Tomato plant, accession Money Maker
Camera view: bottom (45 deg); turntable rotation: 240 degrees
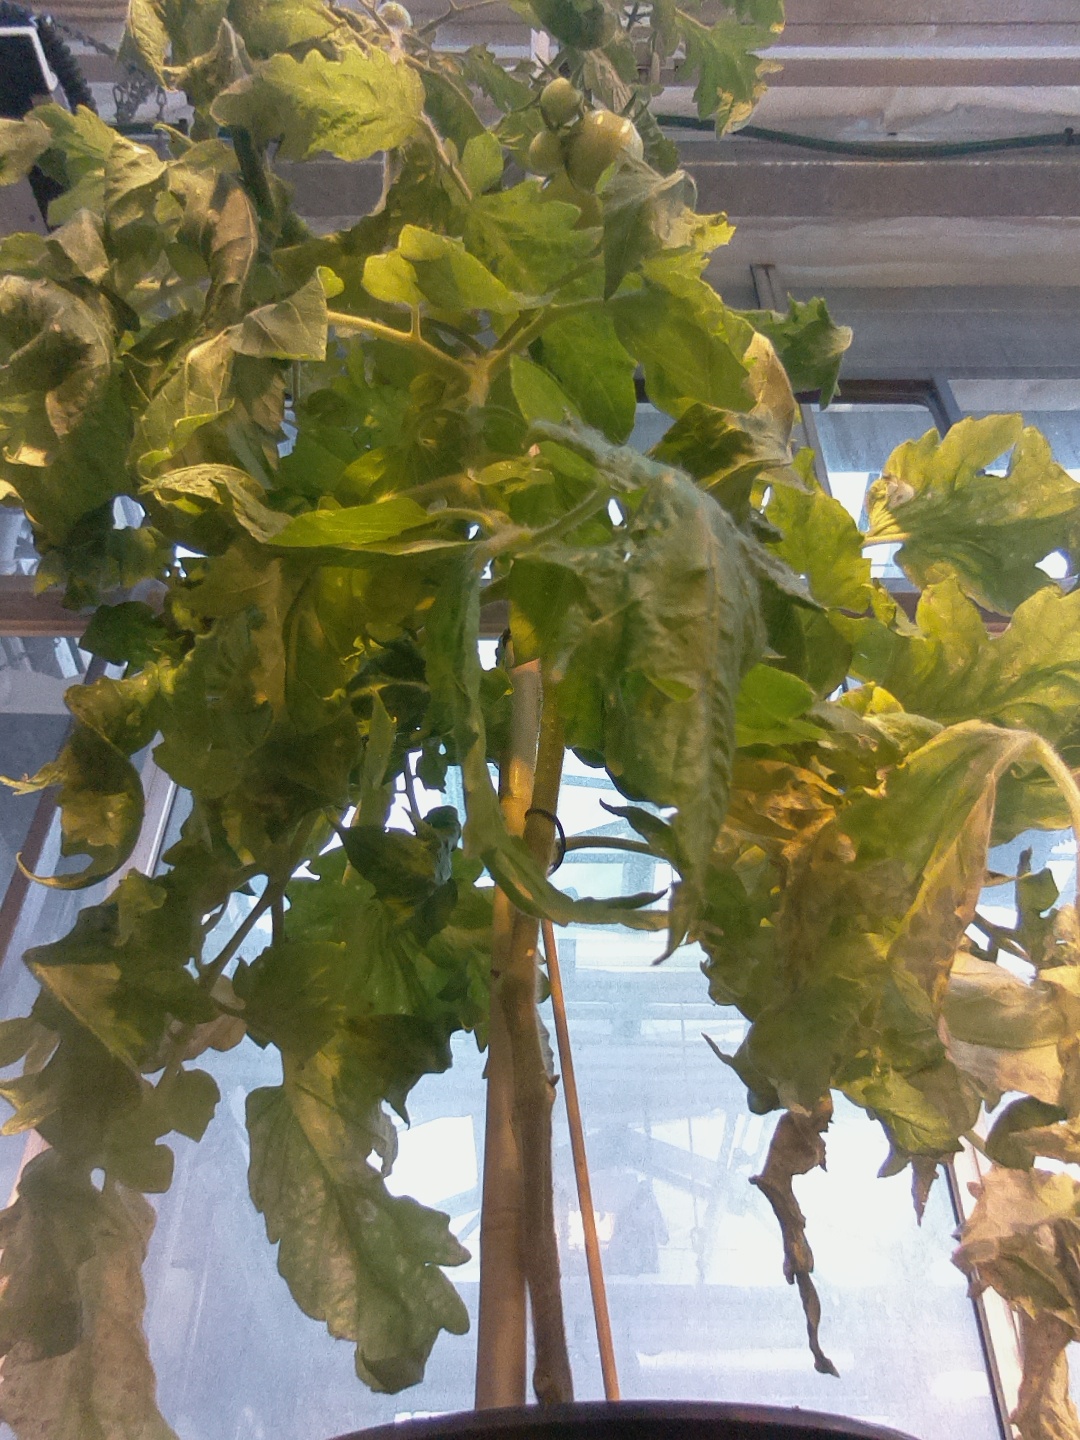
BBCH growth stage 78: 80% -90% of final fruit size